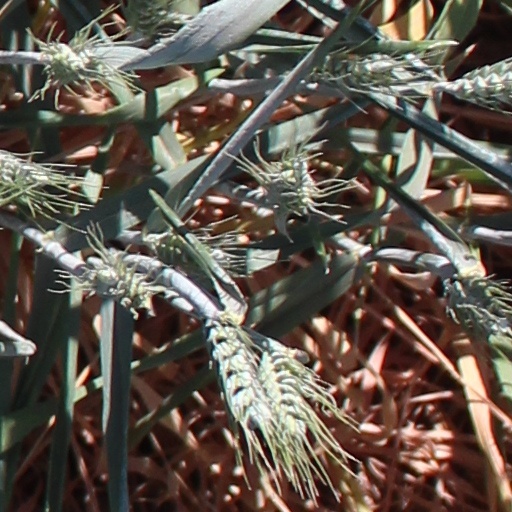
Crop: wheat